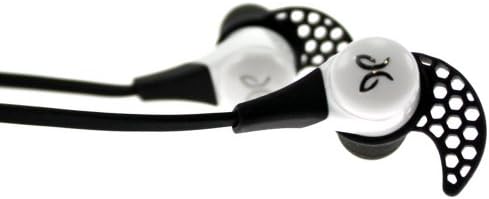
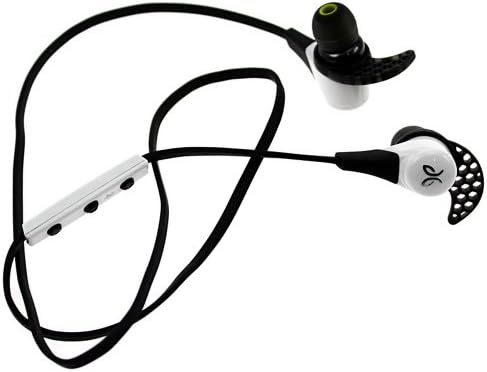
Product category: headphones
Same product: yes